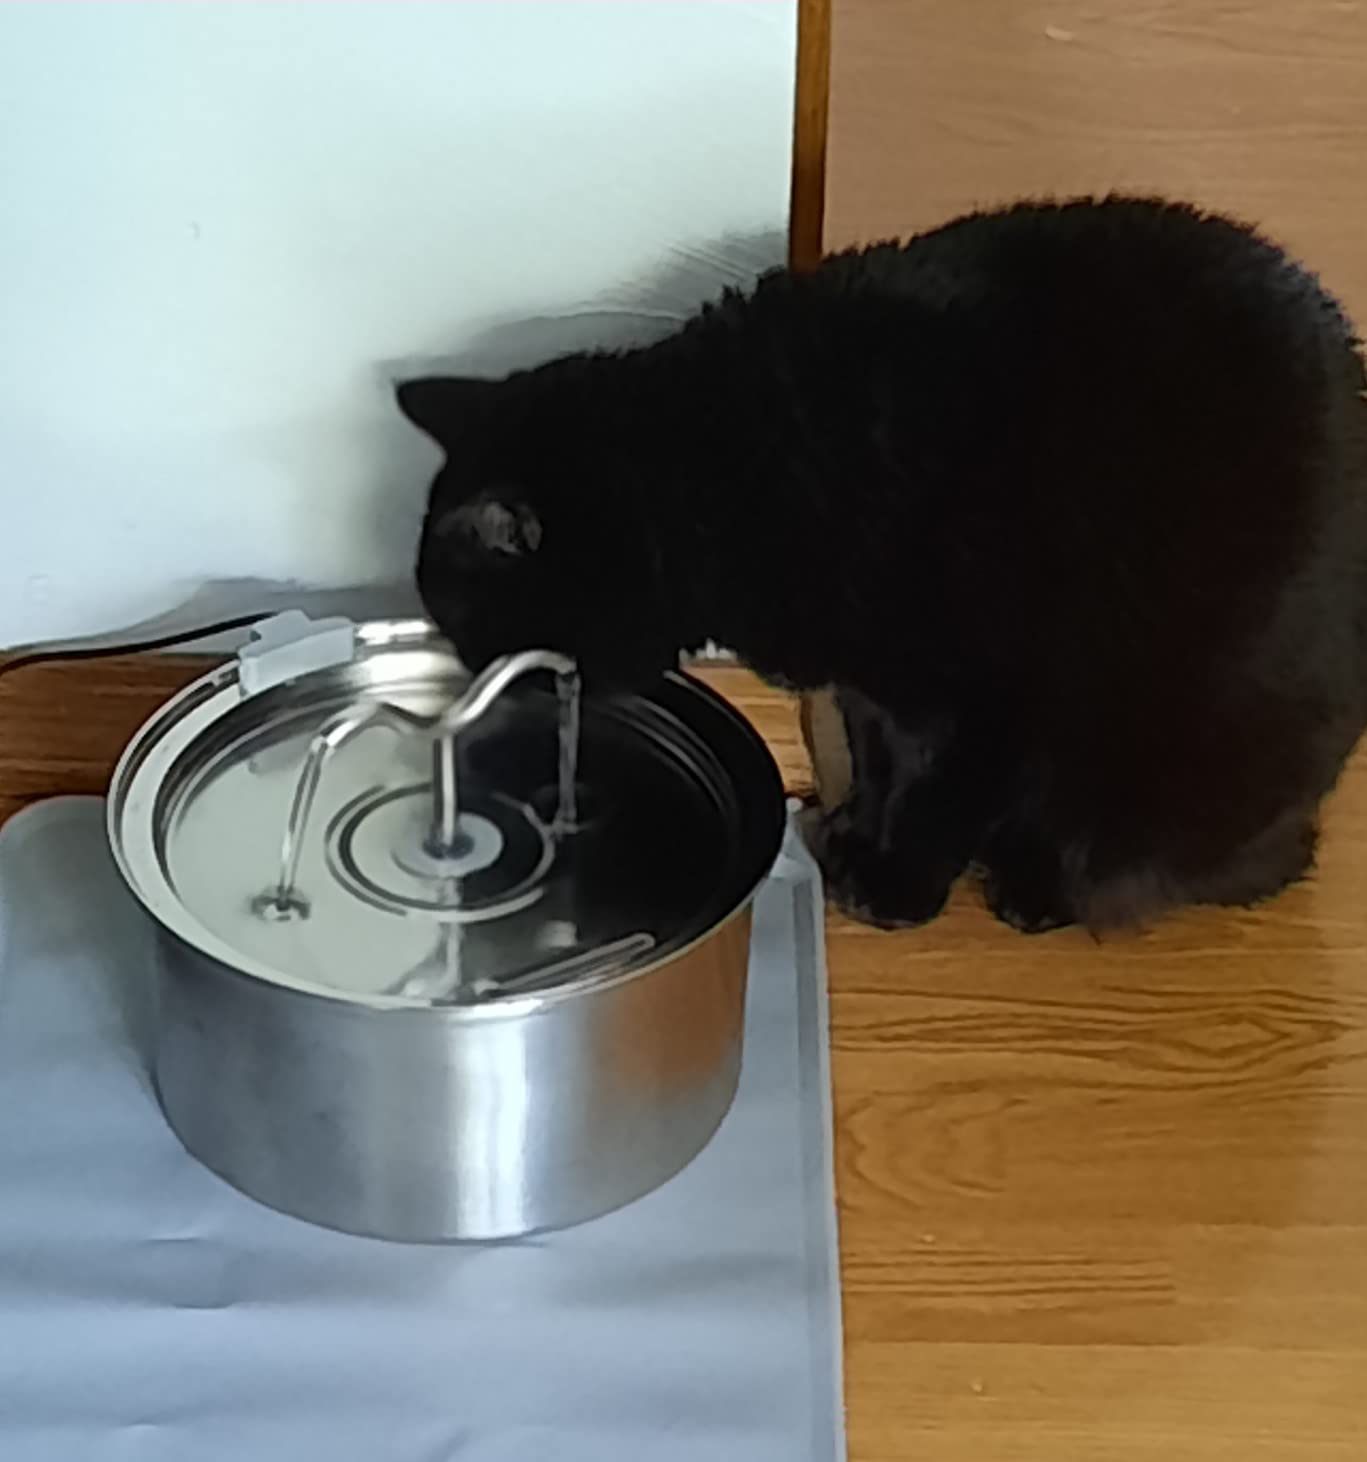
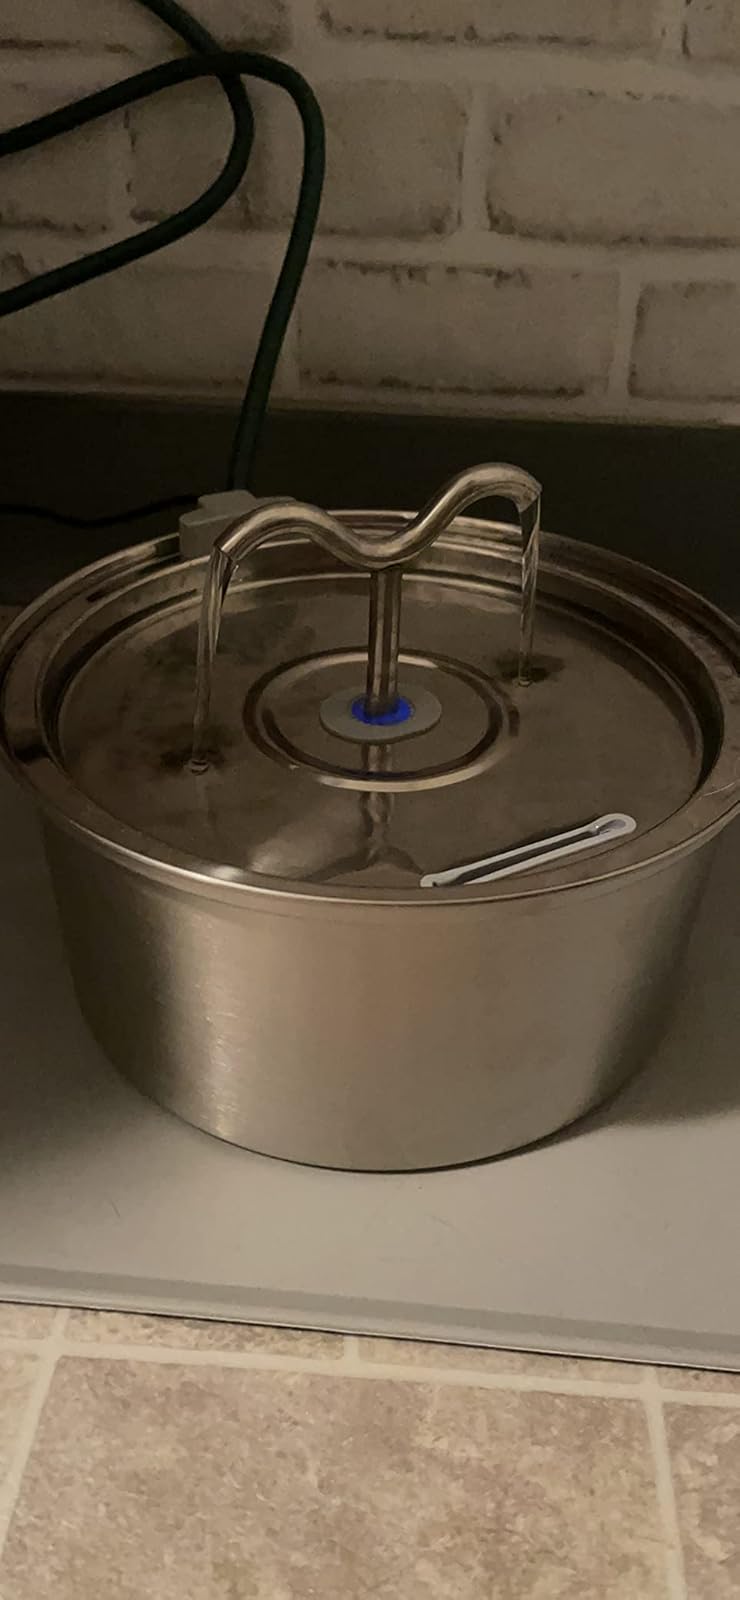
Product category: items_bowl
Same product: yes